1989–1990 British ambulance strike

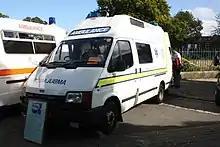
A 1990 Mersey Regional Ambulance Service vehicle

In Glasgow, ambulance crews voted, by a narrow margin, against the advice of their union officials, for an all-out strike from 1 December, including the withdrawal of emergency response. The strike lasted until 3 December and Scottish Secretary Malcolm Rifkind arranged for 30 army ambulances to provide emergency cover based out of Territorial Army (TA) drill halls. They and police-manned ambulances, had responded to 200 calls by the early hours of 2 December. Rifkind alleged that the crews in Edinburgh had also refused to respond to emergency calls, but the crews disputed that.